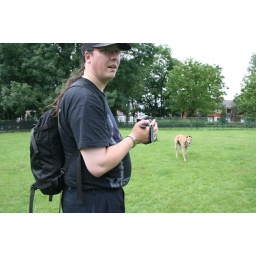
Messing on taking video of Murry running around in the park. Murry is giving Stu such a funny look